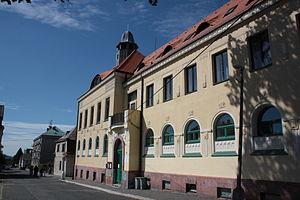
Nové Město pod Smrkem est une ville du district et de la région de Liberec, en Tchéquie. Sa population s'élevait à 3 711 habitants en 2018.